2007 MTV Europe Music Awards

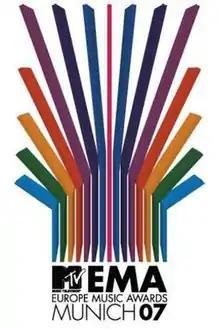

The 2007 MTV Europe Music Awards were held at the Olympiahalle in Munich, Germany on 1 November 2007. The show received a total of 78 million votes, the most in MTV Europe Music Awards history.